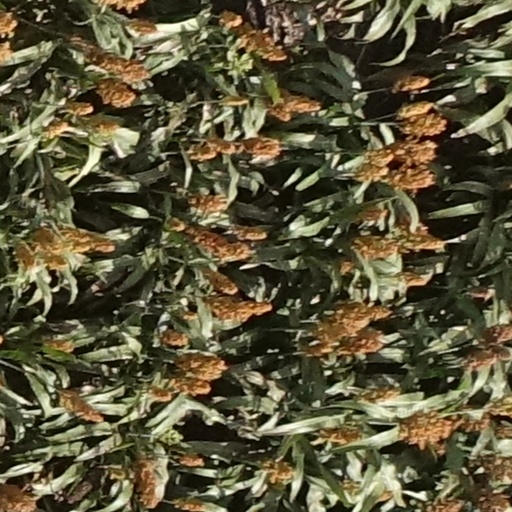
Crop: sorghum